Rafael Arévalo Martínez

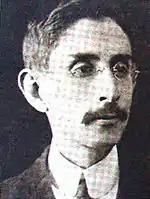
Arévalo Martinez in the 1920s.

Arévalo Martinez was a shy child, prone to sickness but with acute talent. His mother took care of him, given that his father died when he was only four years old. He attended Nia Chon and San José de los Infantes, schools, but could not even finish high school due to his health problems.